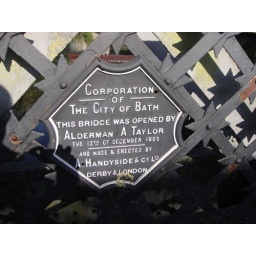
Turned out I had a &amp;quot;Handyside&amp;quot; after all!The road bridge near Green Park Station.